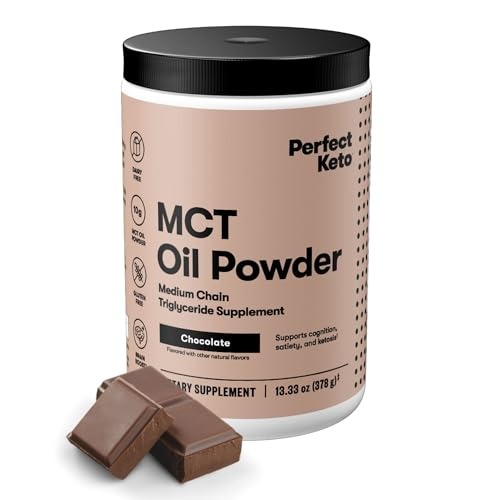
Item Name: Perfect Keto 7g MCT Oil Powder, Medium Chain Triglycerides Supplement, Non Dairy Coffee Creamer for Keto Diet, Ketogenic MCT Oil Mix for Coffee, Smoothie, Protein Shakes, Chocolate, 30 Servings
Bullet Point 1: WHAT IS MCT? MCTs are a unique type of fatty acid found in coconut oil that is metabolized quicker than the typical fats we get in our diet. They promote ketone levels and can support energy, focus and sharpness, with no crash.
Bullet Point 2: NATURAL INGREDIENTS: Our high-fat powder is made from MCTs like those in real coconuts. It can help to naturally decrease hunger levels and keep you full and satisfied during intermittent fasting, or anytime you feel hungry.
Bullet Point 3: MESS FREE, FLAVORFUL MCT OIL POWDER: Pure MCT Oil in powder form dissolves easily. Simply mix a scoop with your favorite beverage for an easy, sweet treat. Our MCT powder can make your coffee creamy, or add clean, delicious sweetness to your morning smoothie.
Bullet Point 4: WHEN TO USE: Our MCT oil supplements can be taken anytime you need. Have in the morning as a delicious dairy free creamer, in the afternoon to help control hunger, for dessert to satisfy your sweet tooth, as a snack to help count macros, or before work or a big meeting to help you stay focused.
Bullet Point 5: INCLUDES: 30 servings per container with 7g MCT Oil Powder per serving. This means one full month of 70% C8 and 30% C10 energy in a keto friendly, dairy and gluten free mix.
Product Description: Help support focus, control hunger, and promote ketone levels with the Perfect Keto MCT Oil Powder. Our quality supplement contains 7g of MCT Oil Powder per serving and is packed with C8. It’s available in a variety of different flavors including vanilla, chocolate, cinnamon toast, salted caramel and more, and is easily blendable into any protein shake, smoothie, or recipe! Our powdered MCT Oil also works great as a low carb or keto-friendly coffee creamer.
Value: 13.3
Unit: Ounce

Price: 59.35